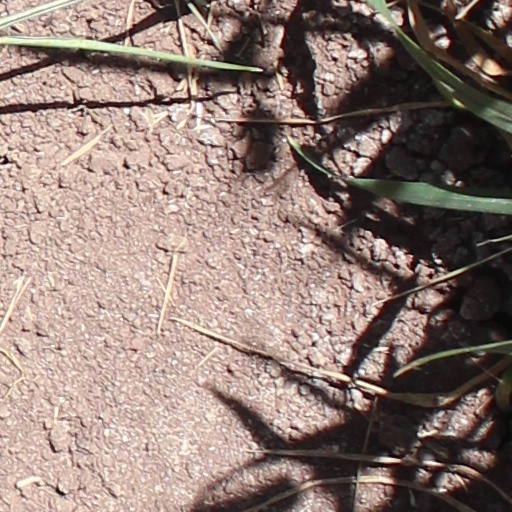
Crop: wheat